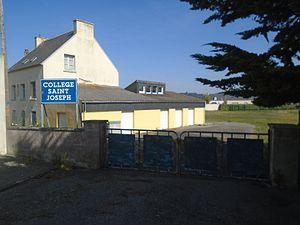
hall collège
Le collège Saint-Joseph est un établissement scolaire situé à Guilvinec, port de pêche du Sud du département du Finistère, en Bretagne, en France. Fondé en 1949, il est au départ une simple école primaire ; depuis la loi du 31 décembre 1959, dite loi Debré, c'est un établissement scolaire privé catholique sous contrat d'association avec l’État. Il est placé sous la tutelle de la congrégation des frères de Saint-Gabriel à sa création, avant de passer sous tutelle diocésaine en 1970.